Koshigahama Station

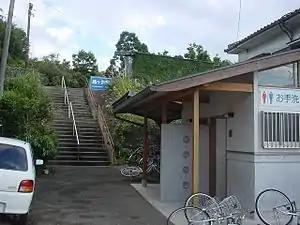
Koshigahama Station in October 2005

is a passenger railway station located in the city of Hagi, Yamaguchi Prefecture, Japan. It is operated by the West Japan Railway Company (JR West).